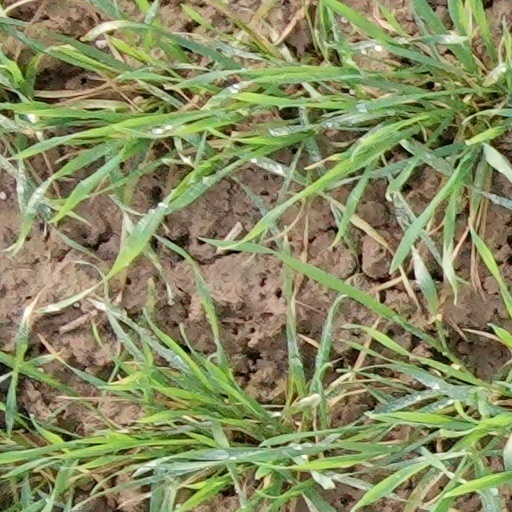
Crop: wheat